Menhet, Menwi and Merti

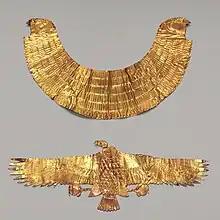
Incised sheet gold broad collar with falcon-headed terminals and vulture pectoral

Little is known of the original state of the tomb but it is thought to have contained three intact burials. Mohammed Hammad recalled that the objects were arranged in an orderly fashion on top of a layer of limestone chips, only buried by fallen pieces of ceiling. The coffins, said by Howard Carter to be sets of three nested coffins, were lying side by side, with their heads against the southern wall, "totally rotted by damp." Only the gold and stone objects had survived as the wood and mummies had disintegrated due to moisture "from water seeping through the cliffs above." However, the general appearance and nature of their burial can be reconstructed from the surviving objects.